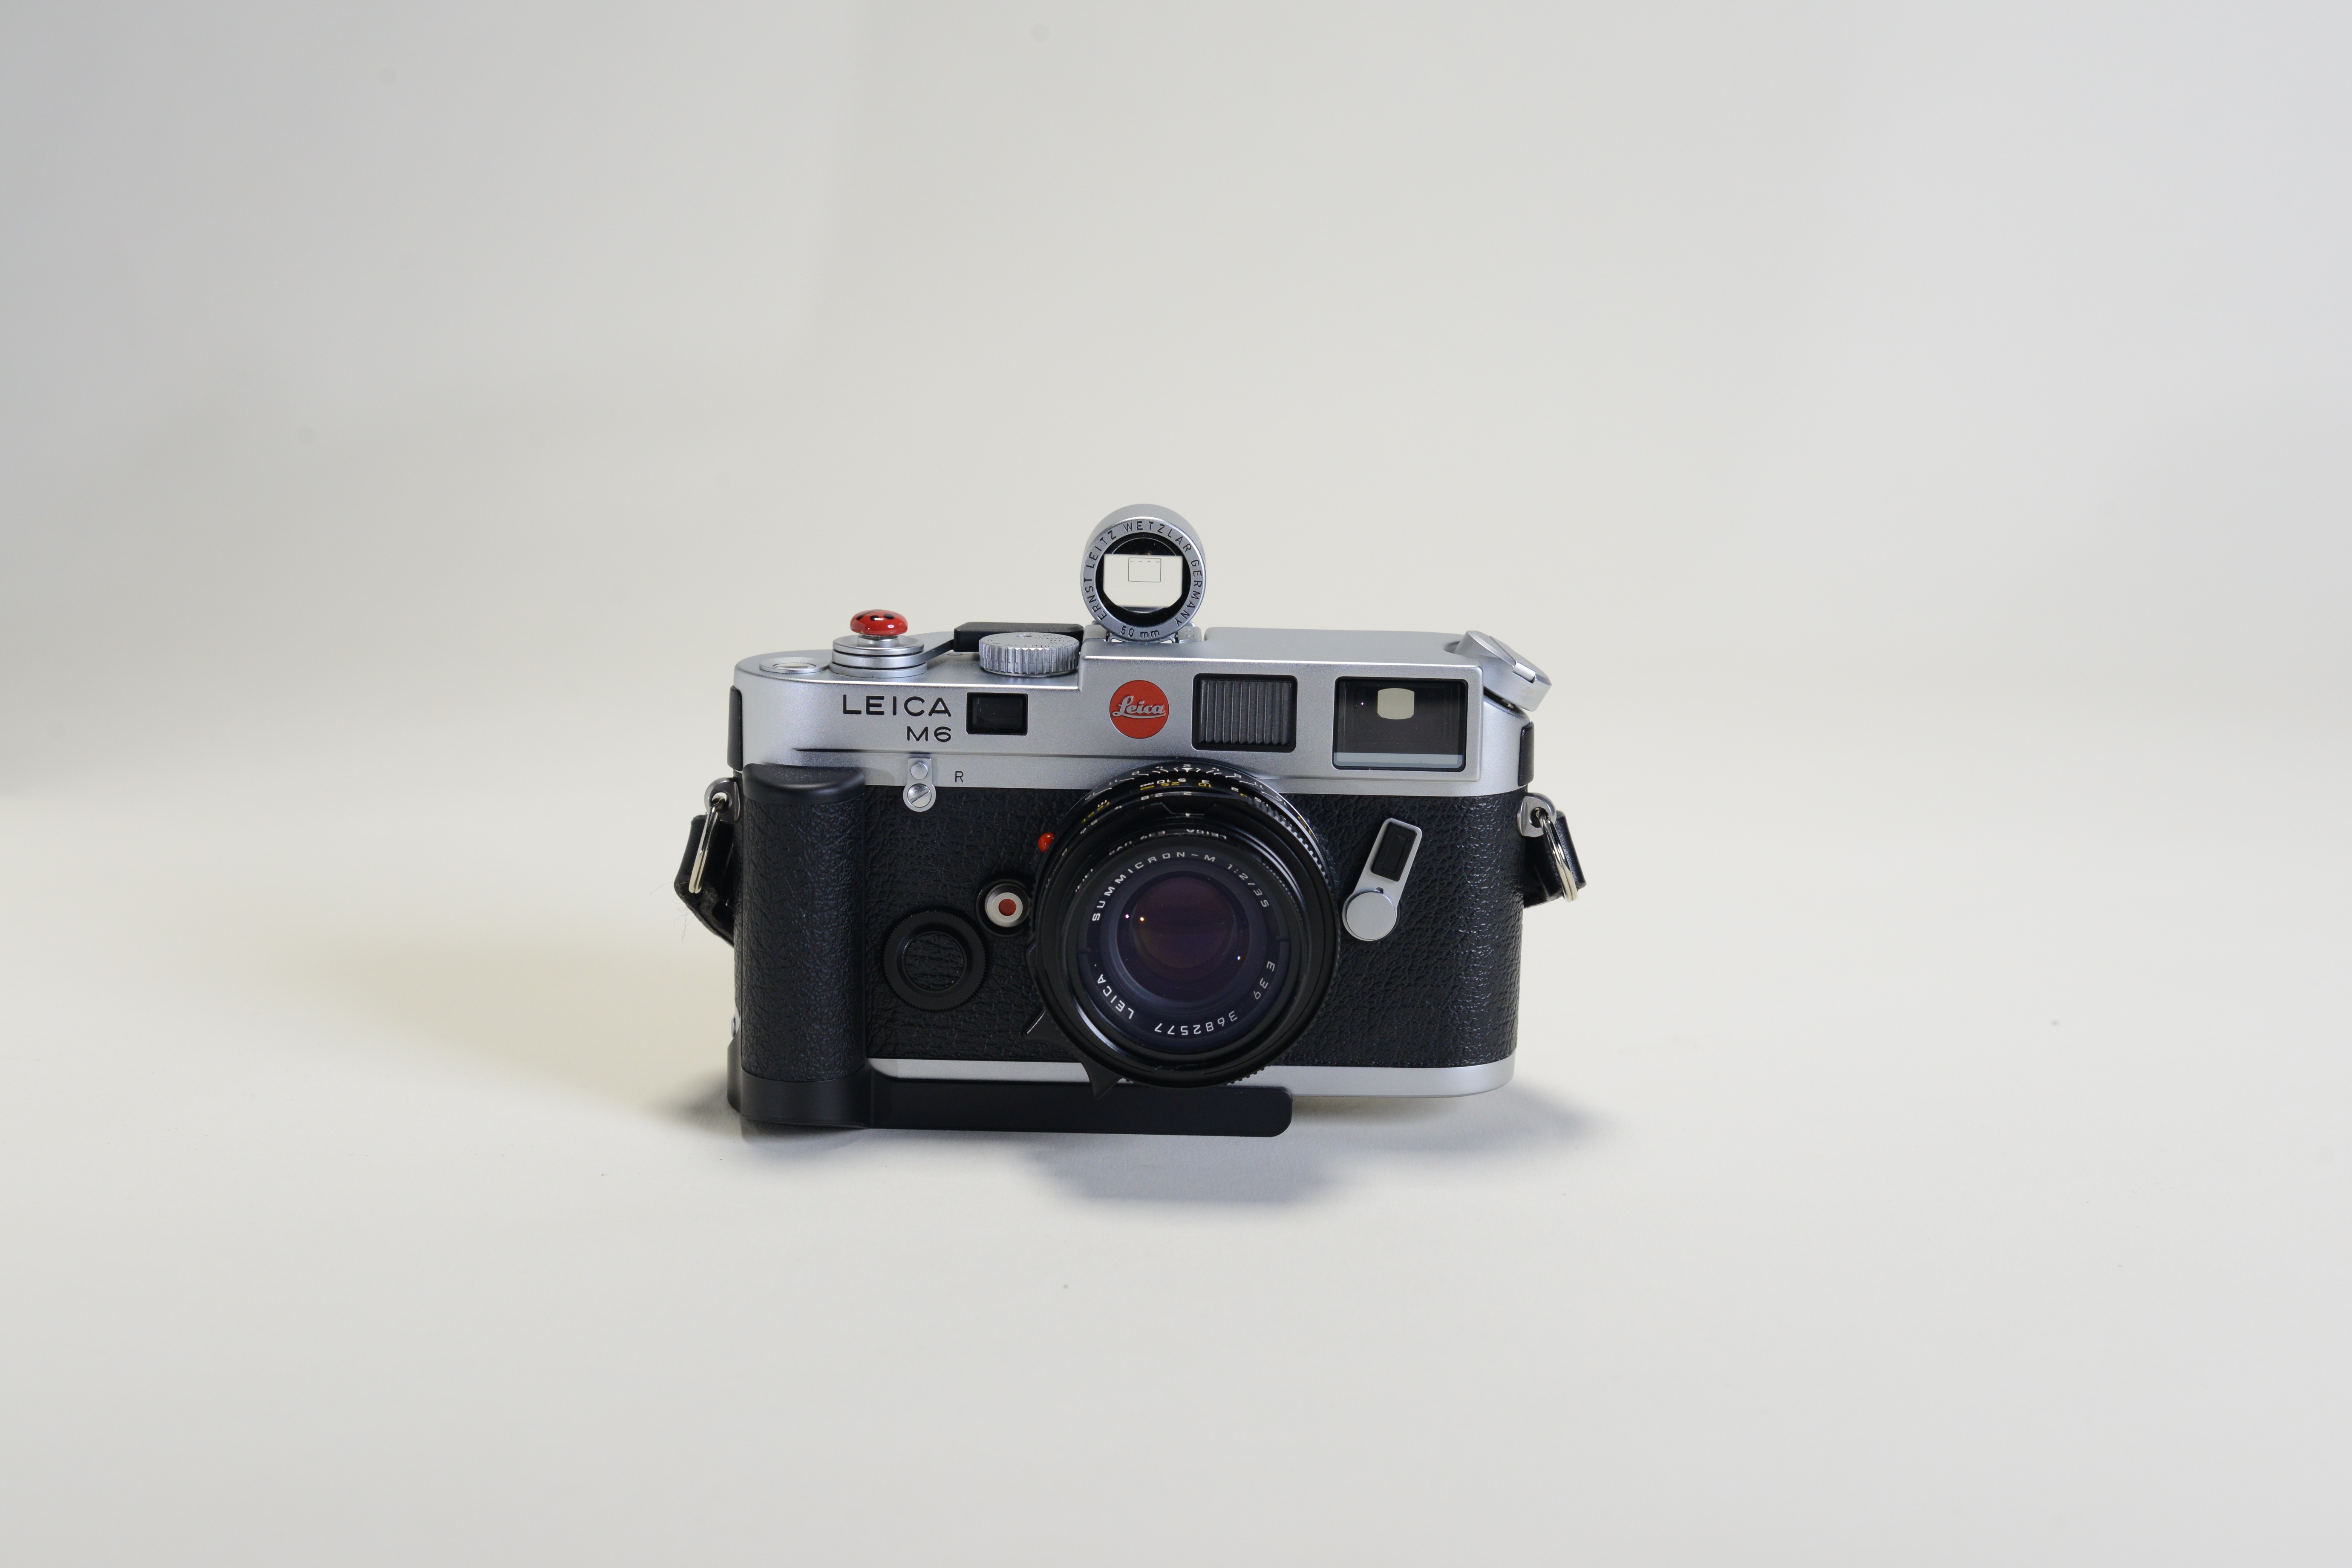
camera, vintage, ancient, camera lens, leica, the camera, single lens reflex camera, cameras optics